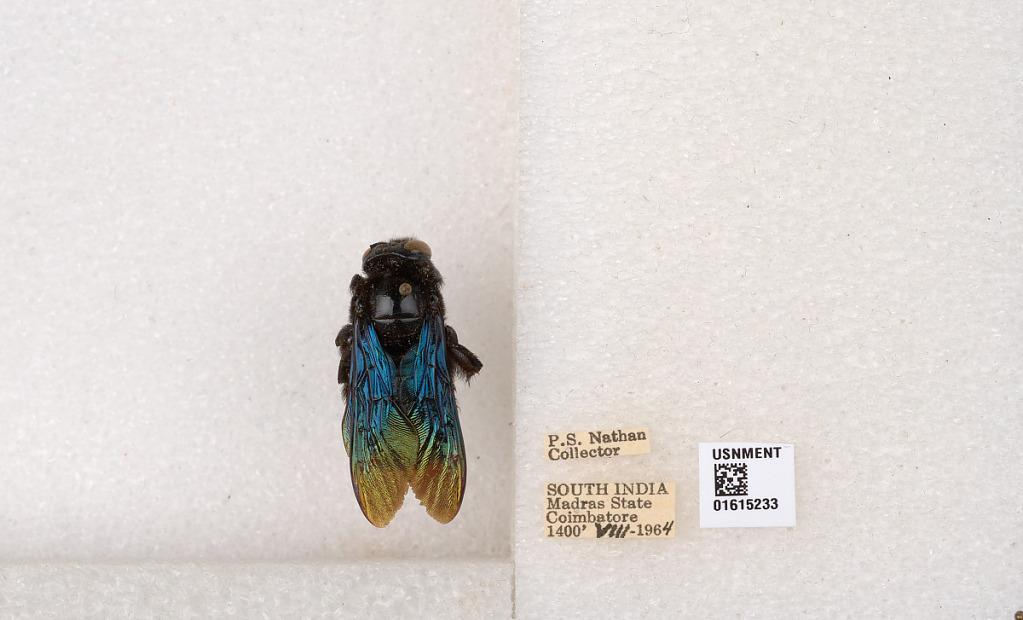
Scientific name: Xylocopa (Biluna) auripennis auripennis Lepeletier
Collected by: P. Nathan
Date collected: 1964-8-1
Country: India
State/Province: Tamil Nadu
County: Coimbatore
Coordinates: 10.9955, 76.9034